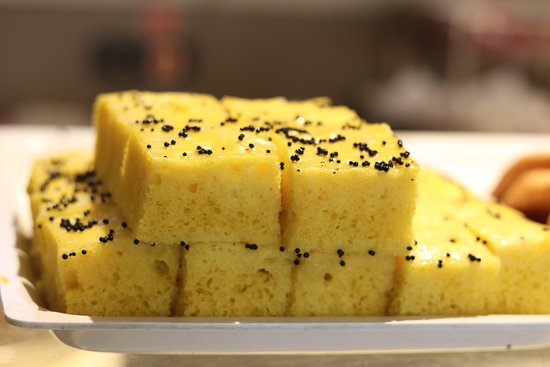
Dish: dhokla